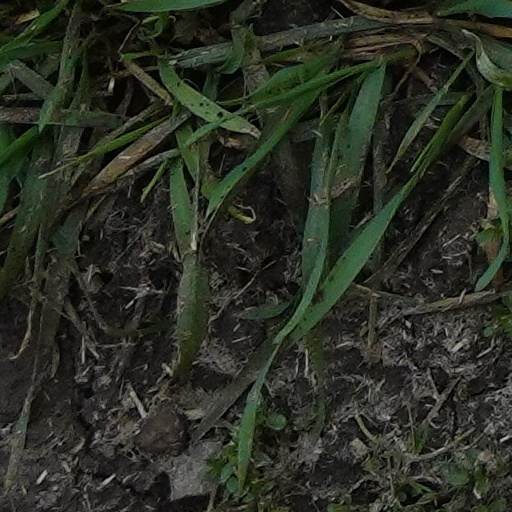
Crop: wheat